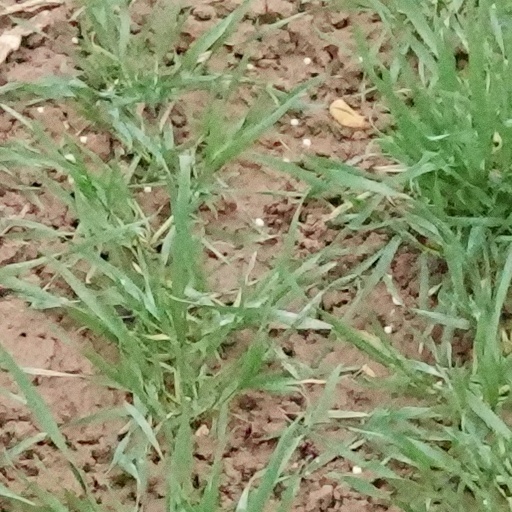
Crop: wheat